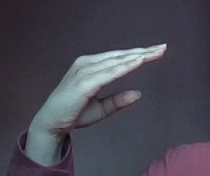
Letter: jeem